2003 in Israel

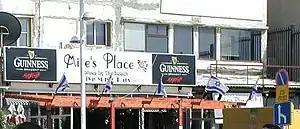
Mike's Place a few days after the April 2003 suicide bombing that killed three and injured 50

The most prominent Palestinian militant acts and operations committed against Israeli targets during 2003 include: